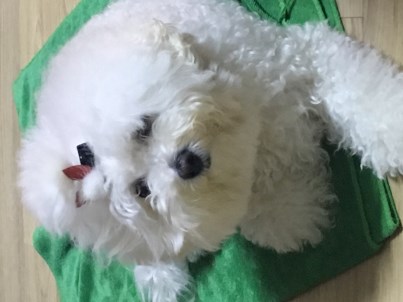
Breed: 3083-n000117-Bichon_Frise